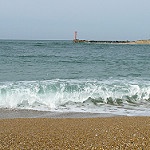
Label: sea